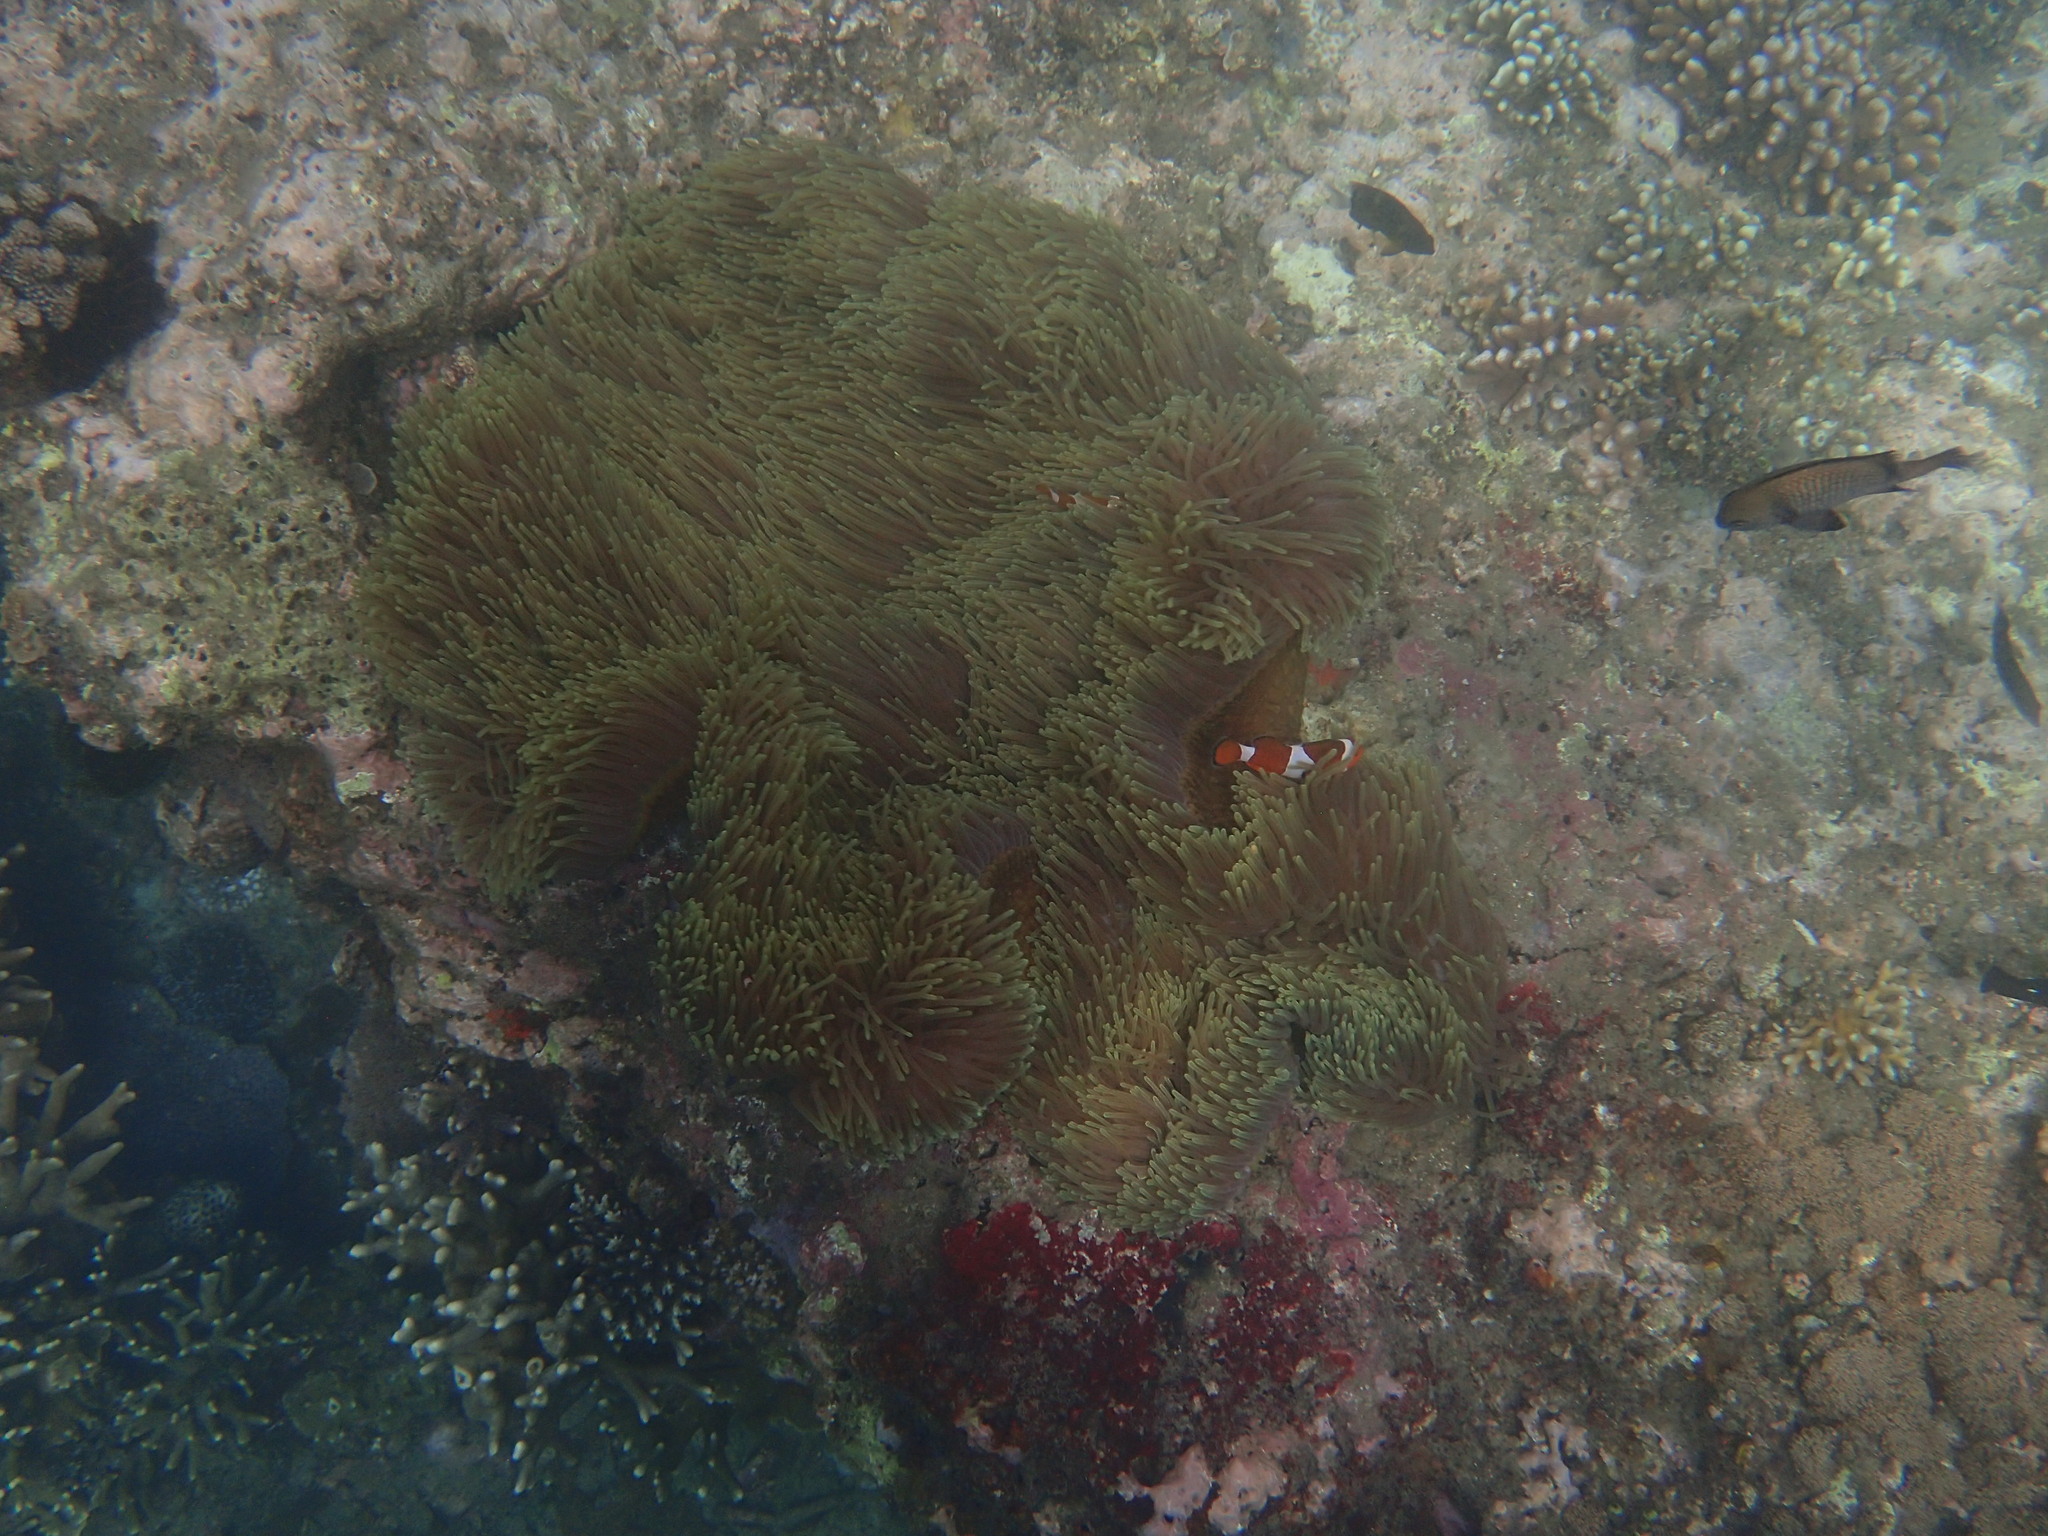
Amphiprion ocellaris (Ocellaris Anemonefish)